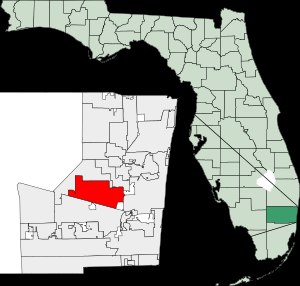
Plantation
byens placering
Plantation er en by i Broward County i Florida i USA. I juli 2006 blev befolkningen estimeret til at være 86.138. Byen er en del af South Florida metropolitan area, som er bosted for næsten 5,5 millioner personer.Byens navn kommer fra den tidligere ejer af området the Everglades Plantation Company. Byens officielle motto erThe Grass is Greener.